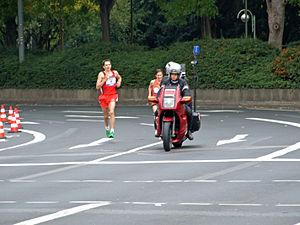
Svetlana Zakharova est une marathonienne russe.